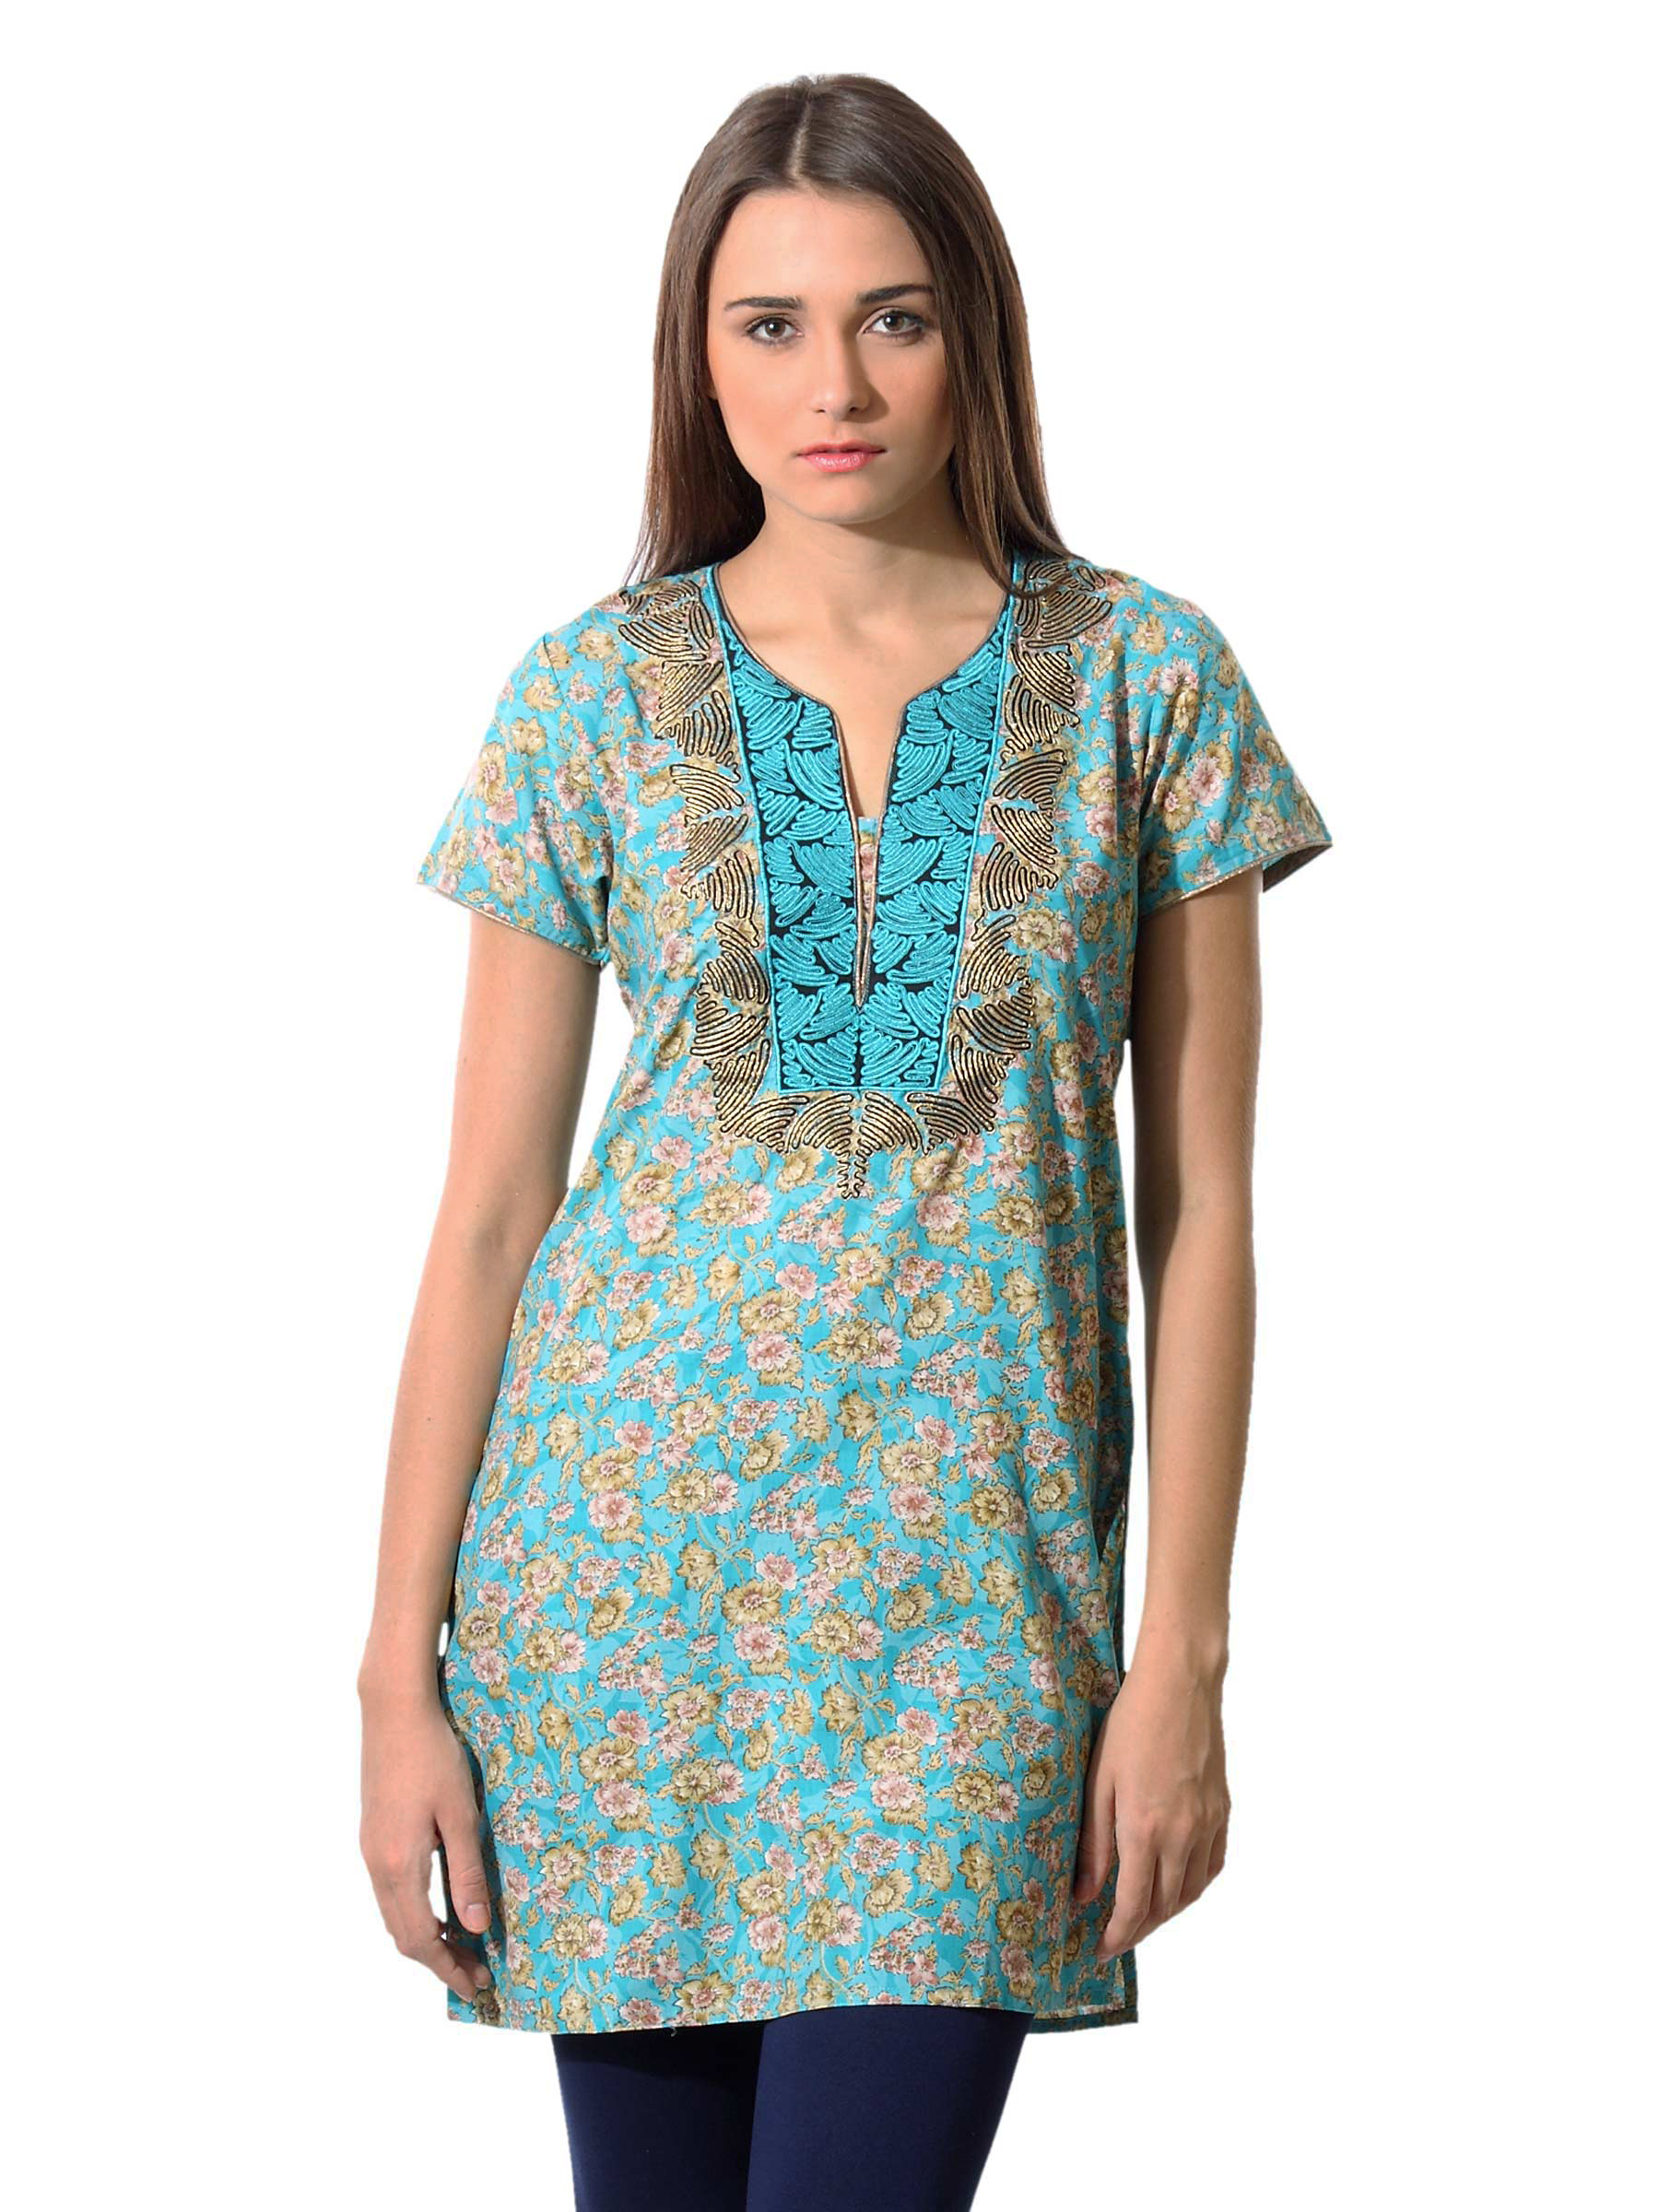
Aneri Women Blue Printed Kurta
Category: Apparel / Topwear / Kurtas
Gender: Women
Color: Blue
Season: Summer 2012
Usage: Ethnic